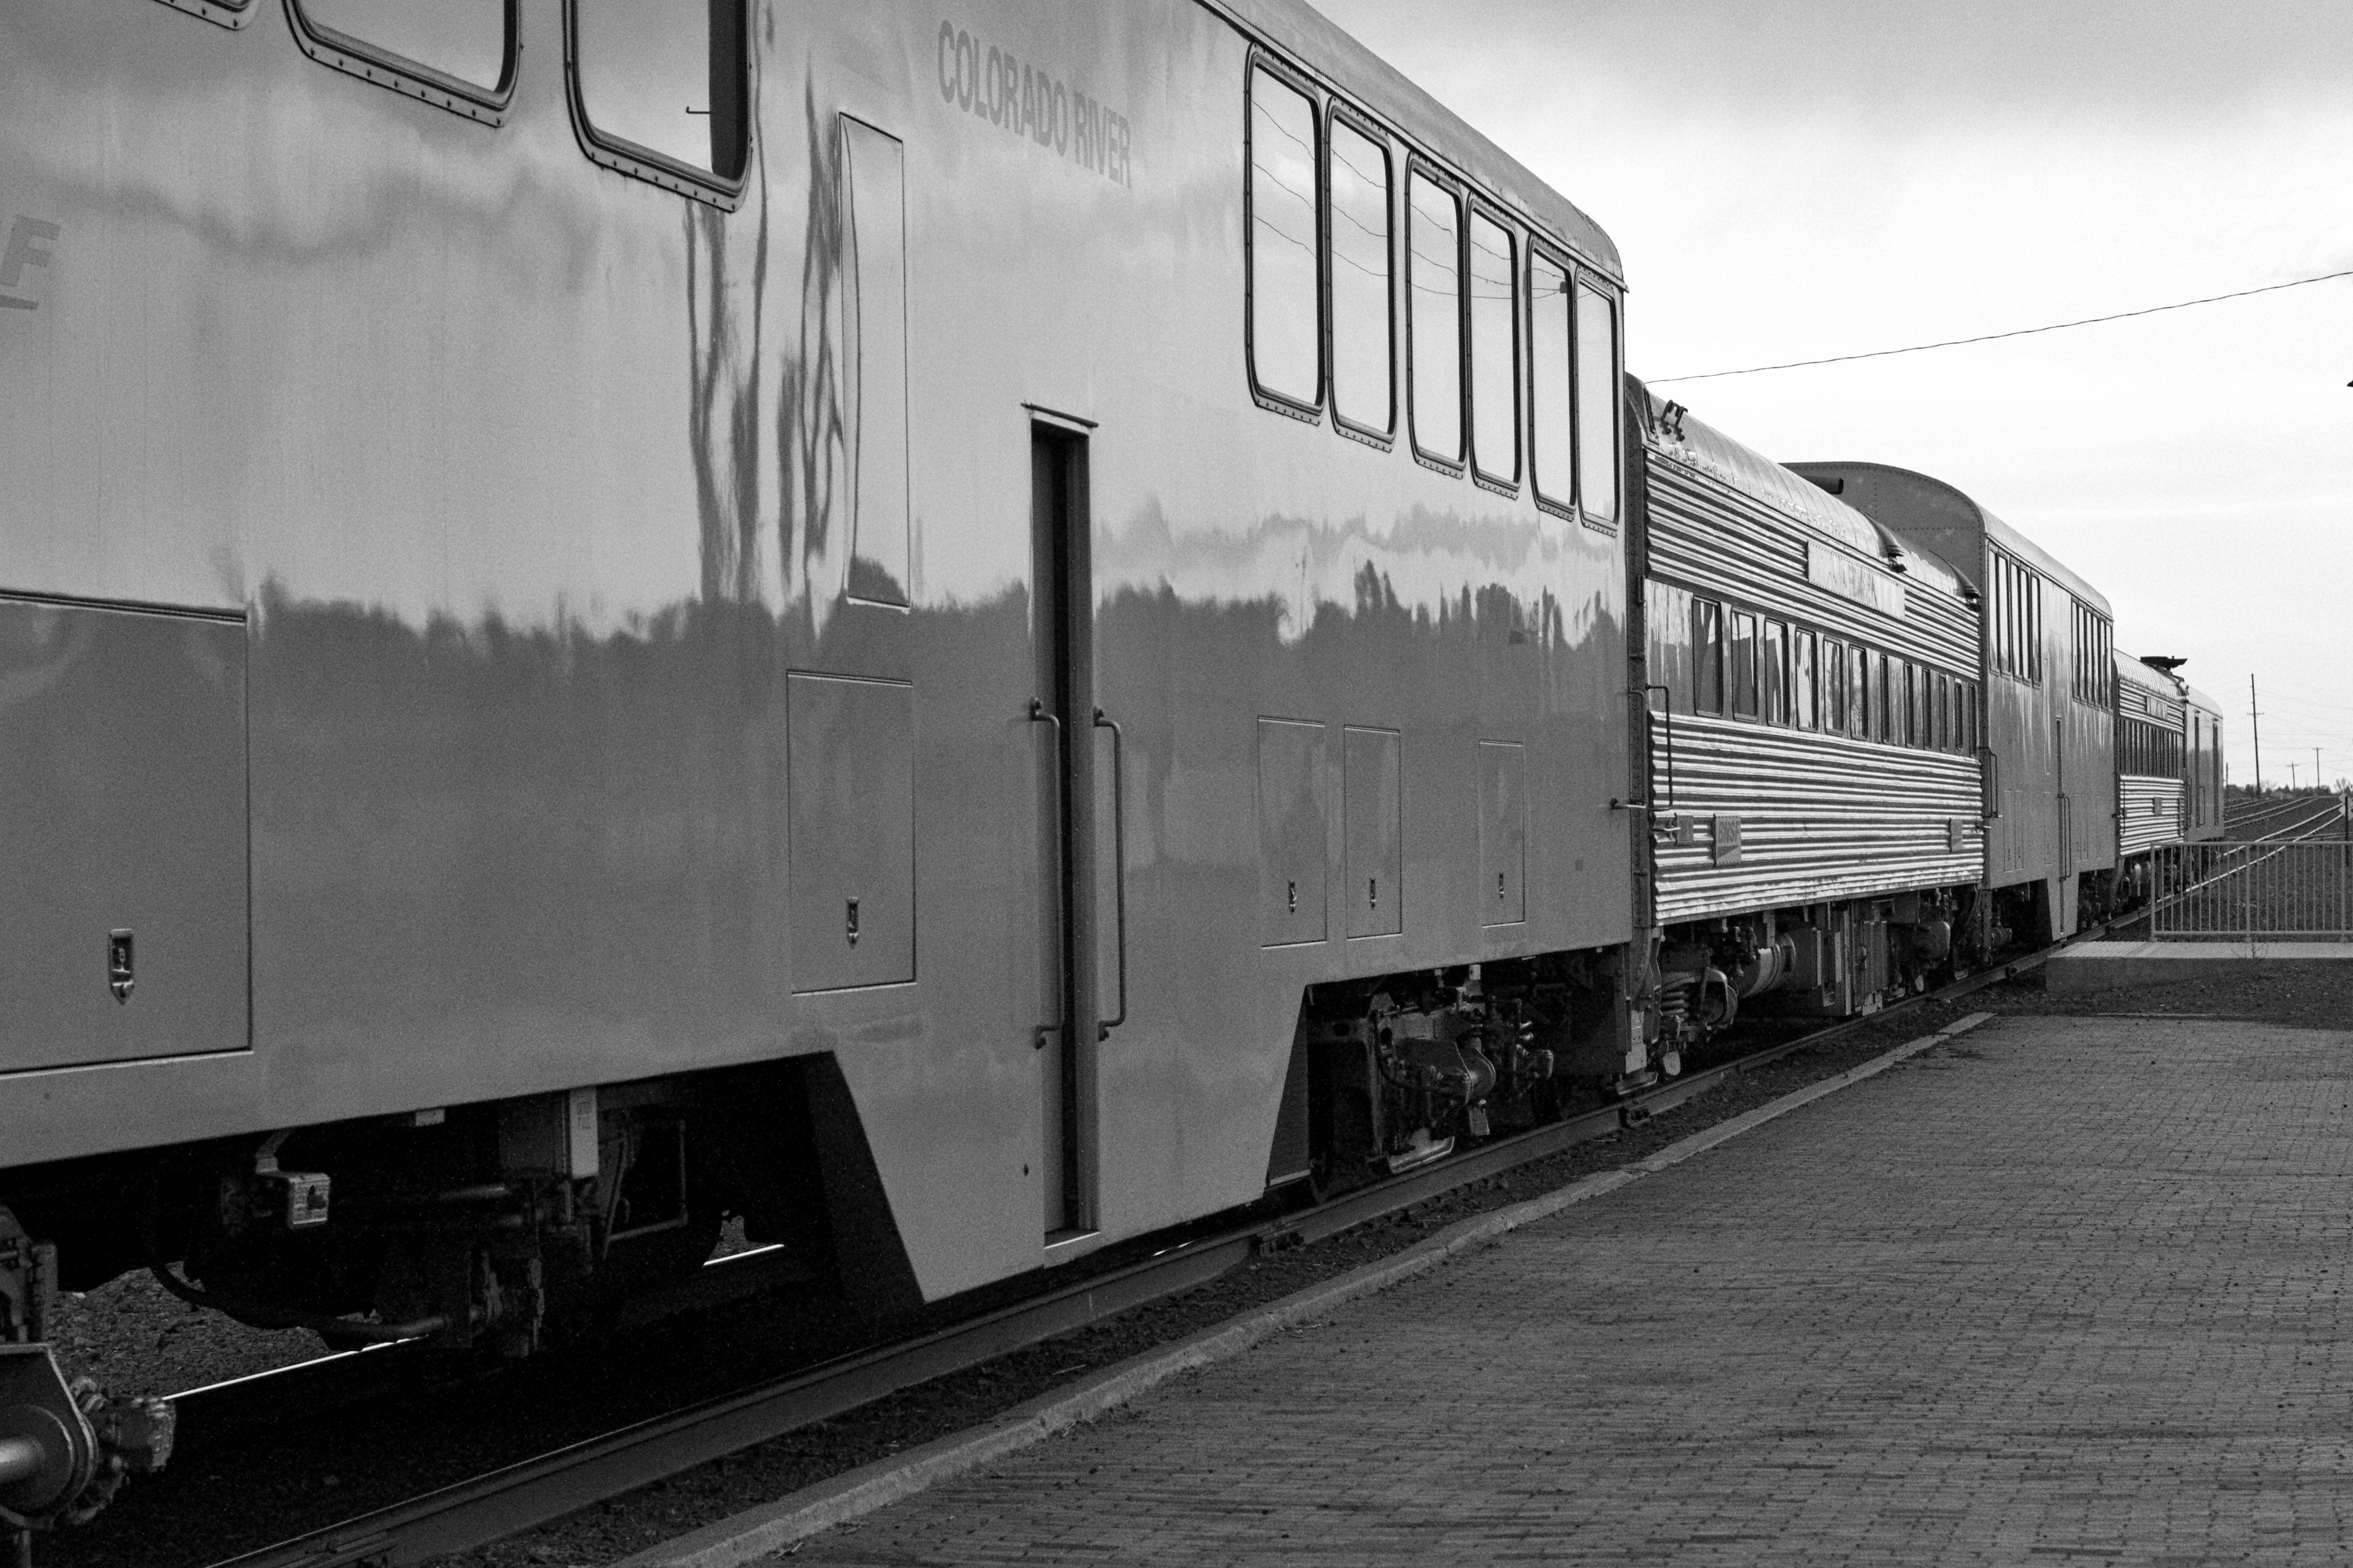
black and white, track, train, transport, vehicle, electricity, monochrome, locomotive, raildog, passenger, rail transport, land vehicle, monochrome photography, rolling stock, railroad car, passenger car